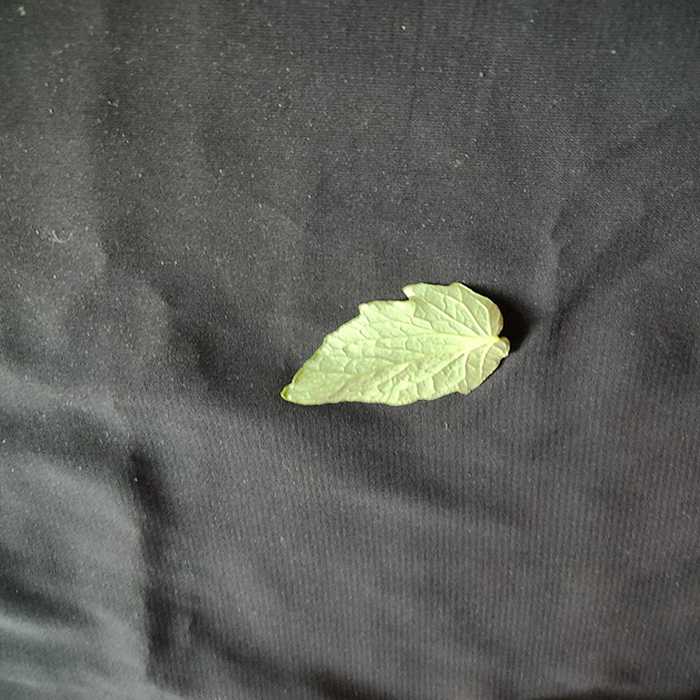
Plant: Tomato
Label: Tomato Fresh leaf